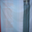
Label: skyscraper